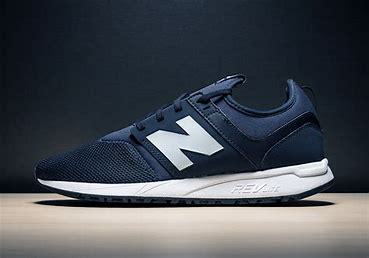
Brand: New
Model: Balance 247